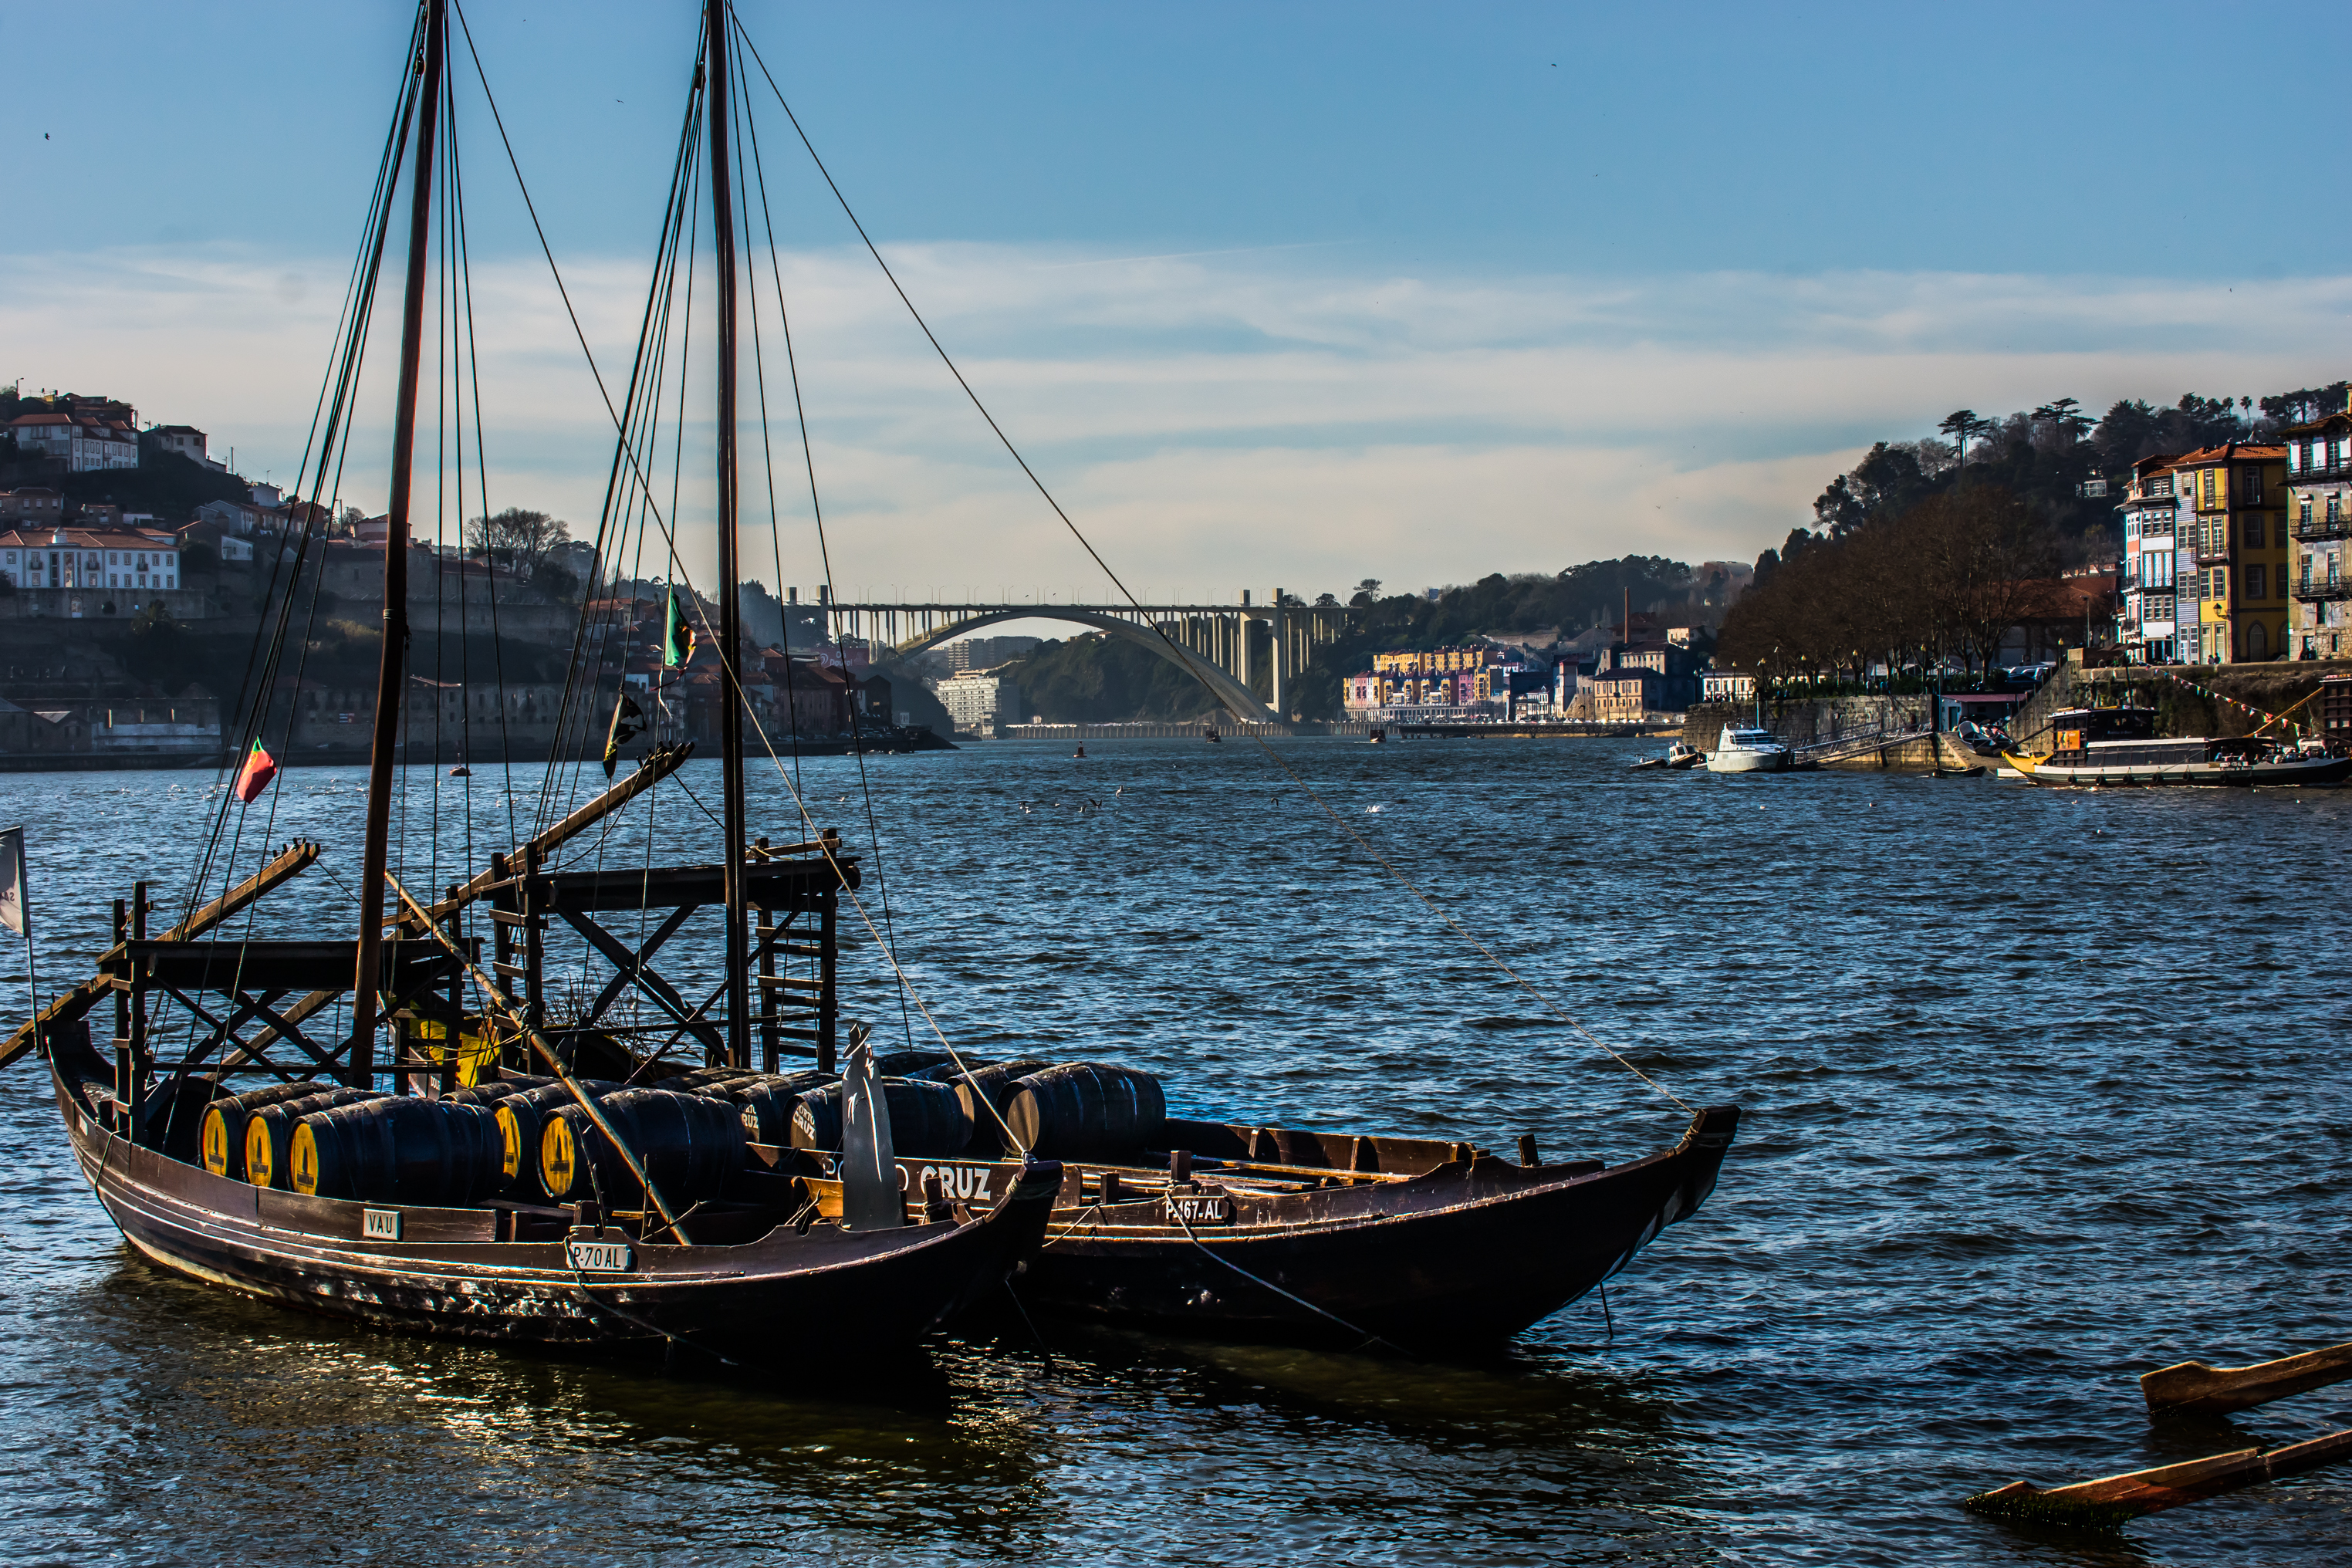
landscape, sea, coast, boat, photo, vehicle, sailing, bay, harbor, sailboat, boating, portugal, rioduero, paisajes, watercraft, a77, porto, g, ggl1, gaby1, xovesphoto, sonya77, gabrielcorua, xelodegalicia, oporto, rodouro, sailing ship, fishing vessel